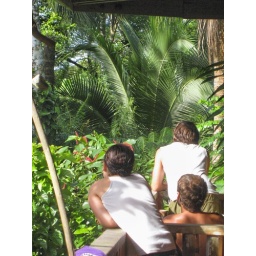
Checking out the monkeys by the front house